Errol Flynn

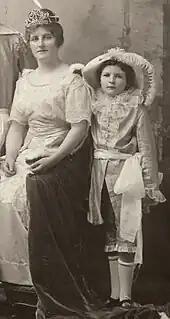
Flynn, alongside Enid Lyons, as a page boy in a queen carnival at the age of nine

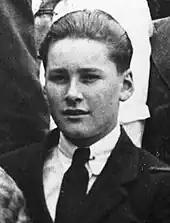
Flynn at South West London College in 1923

Errol Leslie Thomson Flynn was born on 20 June 1909 at Queen Alexandra Hospital in Battery Point, Tasmania. His father, Theodore Thomson Flynn, was a lecturer (1909) and later professor (1911) of marine biology and zoology at the University of Tasmania and Queen's University of Belfast, where he served as the Chair of Zoology. His father was the first biology professor in Tasmania. His mother was born Lily Mary Young, but shortly after marrying Theodore at St John's Church of England, Birchgrove, Sydney, on 23 January 1909, she changed her first name to Marelle. Flynn had a younger sister, Nora Rosemary Flynn (1919-1981). Flynn described his mother's family as "seafaring folk" and this appears to be where his lifelong interest in boats and the sea originated. Both of his parents were Australian-born of Irish, English and Scottish descent. Despite Flynn's claims, the evidence indicates that he was not descended from any of the "Bounty" mutineers.